Garsten Abbey

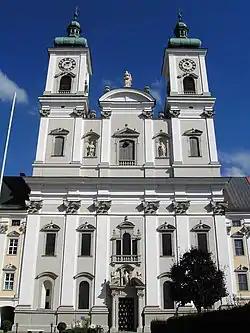
Garsten Abbey Church

Garsten Abbey is a former Benedictine monastery located in Garsten near Steyr in Upper Austria. Since 1851, the former monastery buildings have accommodated a prison.